Sinach

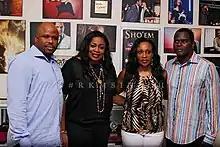
Sinach being welcomed in Uganda to perform on 15 April 2014

In one of the recent chats with music journalist Motolani Alake of Pulse Nigeria, Sinach reveals how God arrested her into gospel ministration through Pastor Chris Oyakhilome's anointing.